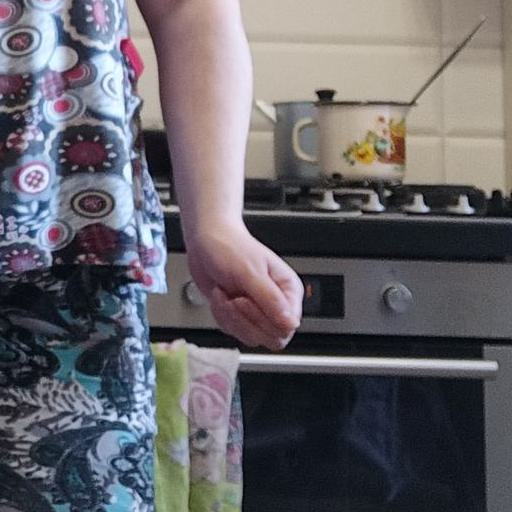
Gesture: no_gesture